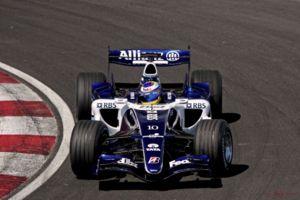
Nico Erik Rosberg, né le 27 juin 1985 à Wiesbaden, est un pilote automobile de double nationalité finlandaise et allemande, champion du monde de Formule 1 en 2016, qui a grandi à Monaco et qui a couru sous licence allemande. Il est le fils du champion du monde de Formule 1 1982 finlandais Keke Rosberg. Il dispute onze saisons en F1, de 2006 à 2016, et prend 206 départs.